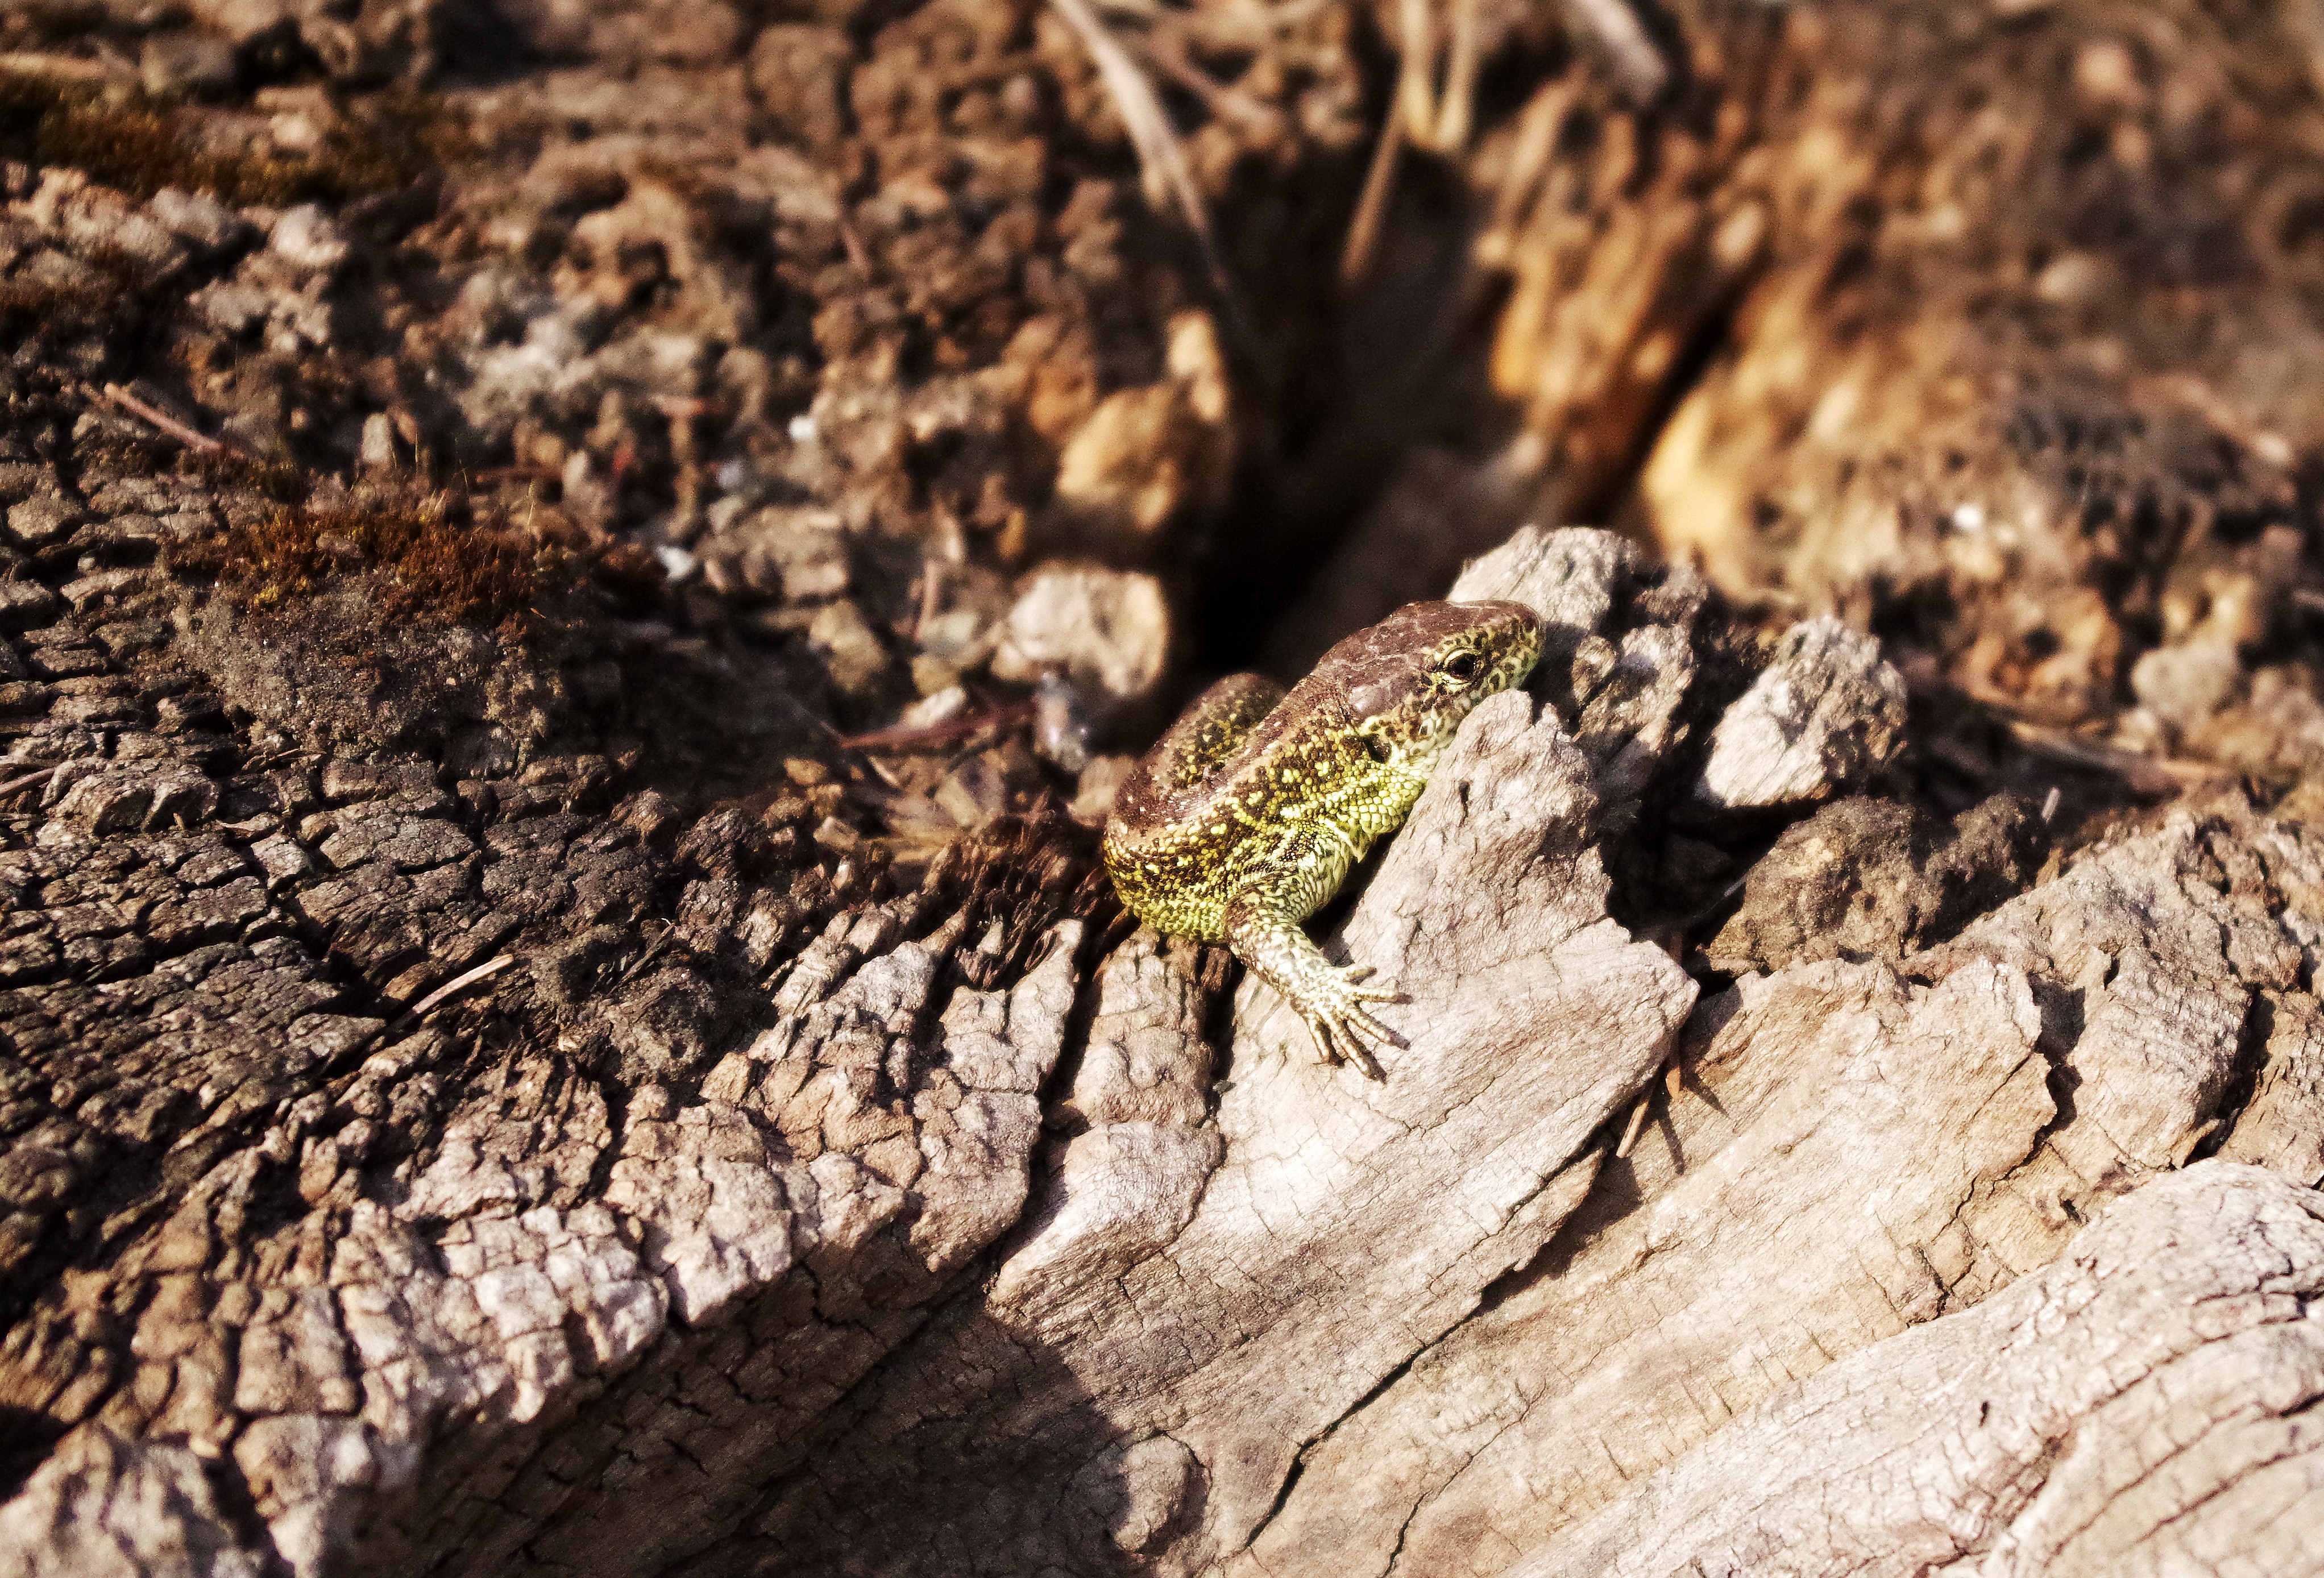
nature, summer, wildlife, soil, reptile, heat, fauna, lizard, root, close up, vertebrate, basking, macro photography, agamidae, sand lizard, scaled reptile, lacertidae